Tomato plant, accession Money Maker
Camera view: horizontal (90 deg, fisheye); turntable rotation: 210 degrees
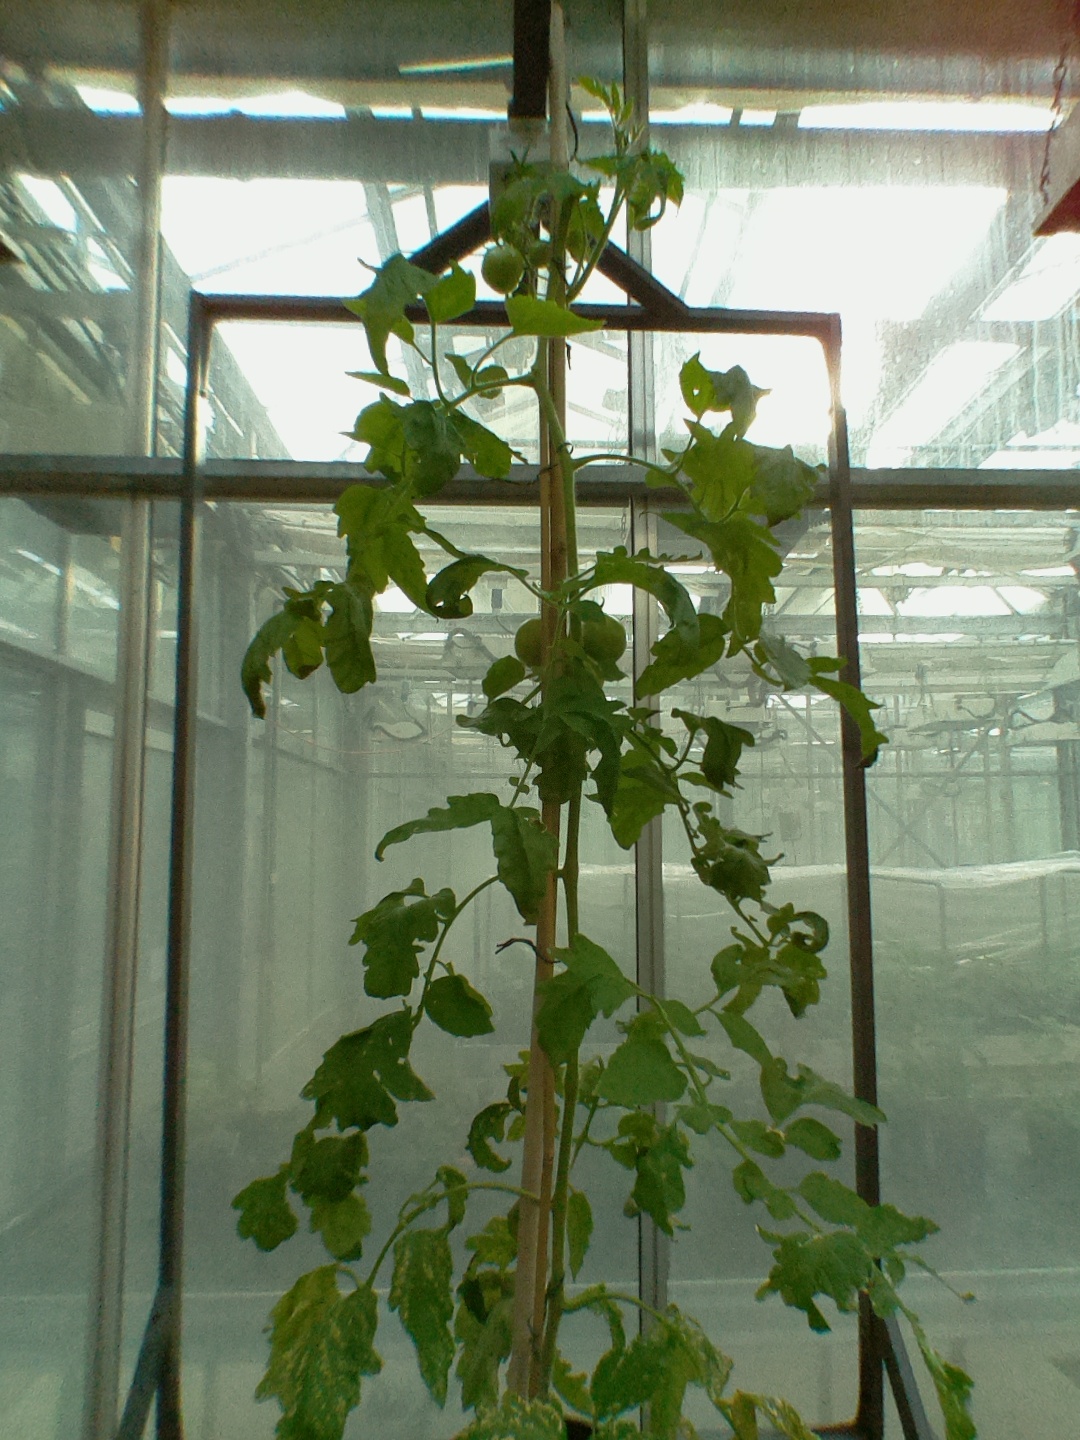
BBCH growth stage 73: 30%-40% of final fruit size